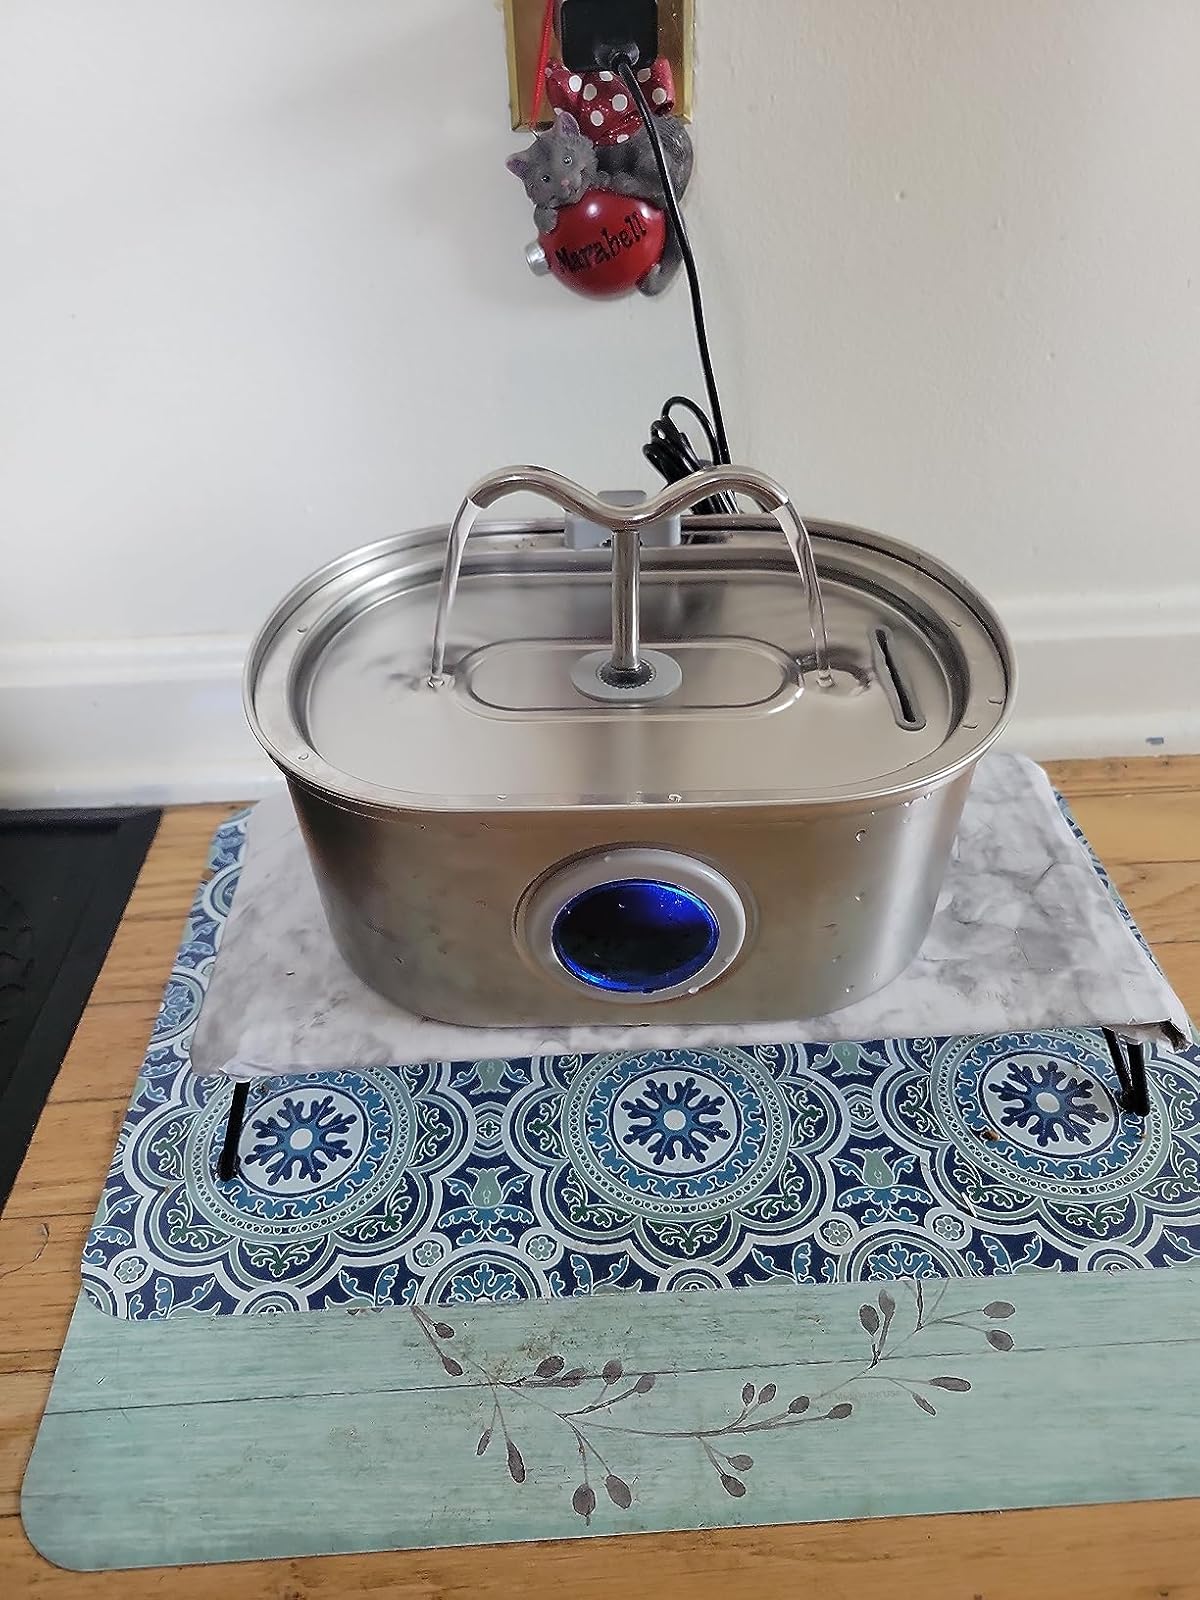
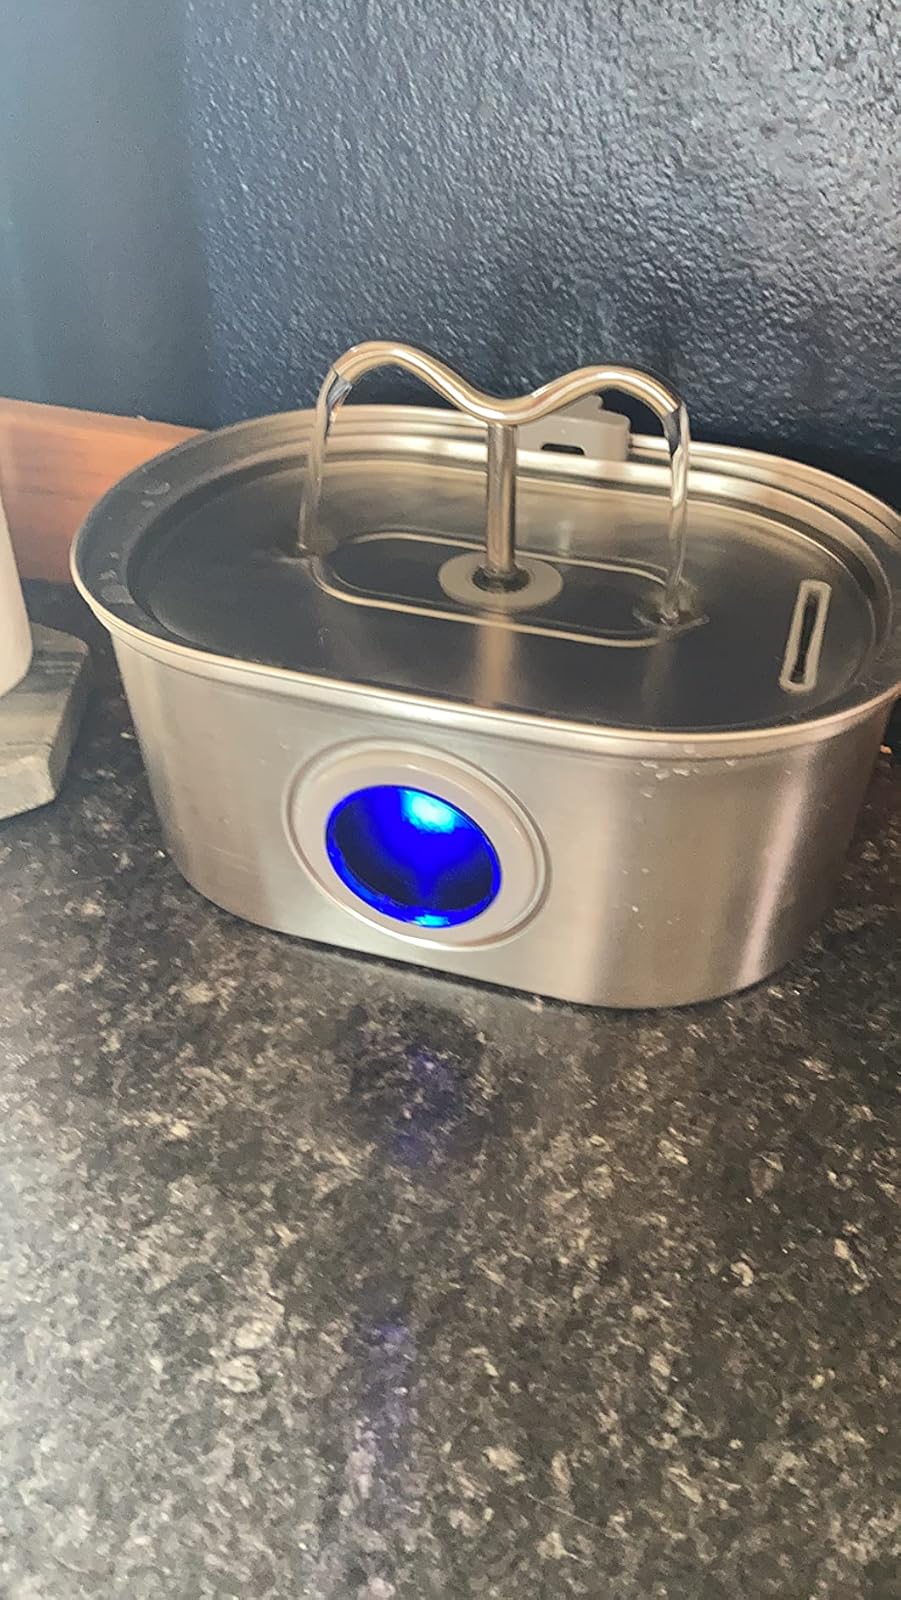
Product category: items_bowl
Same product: yes